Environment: real
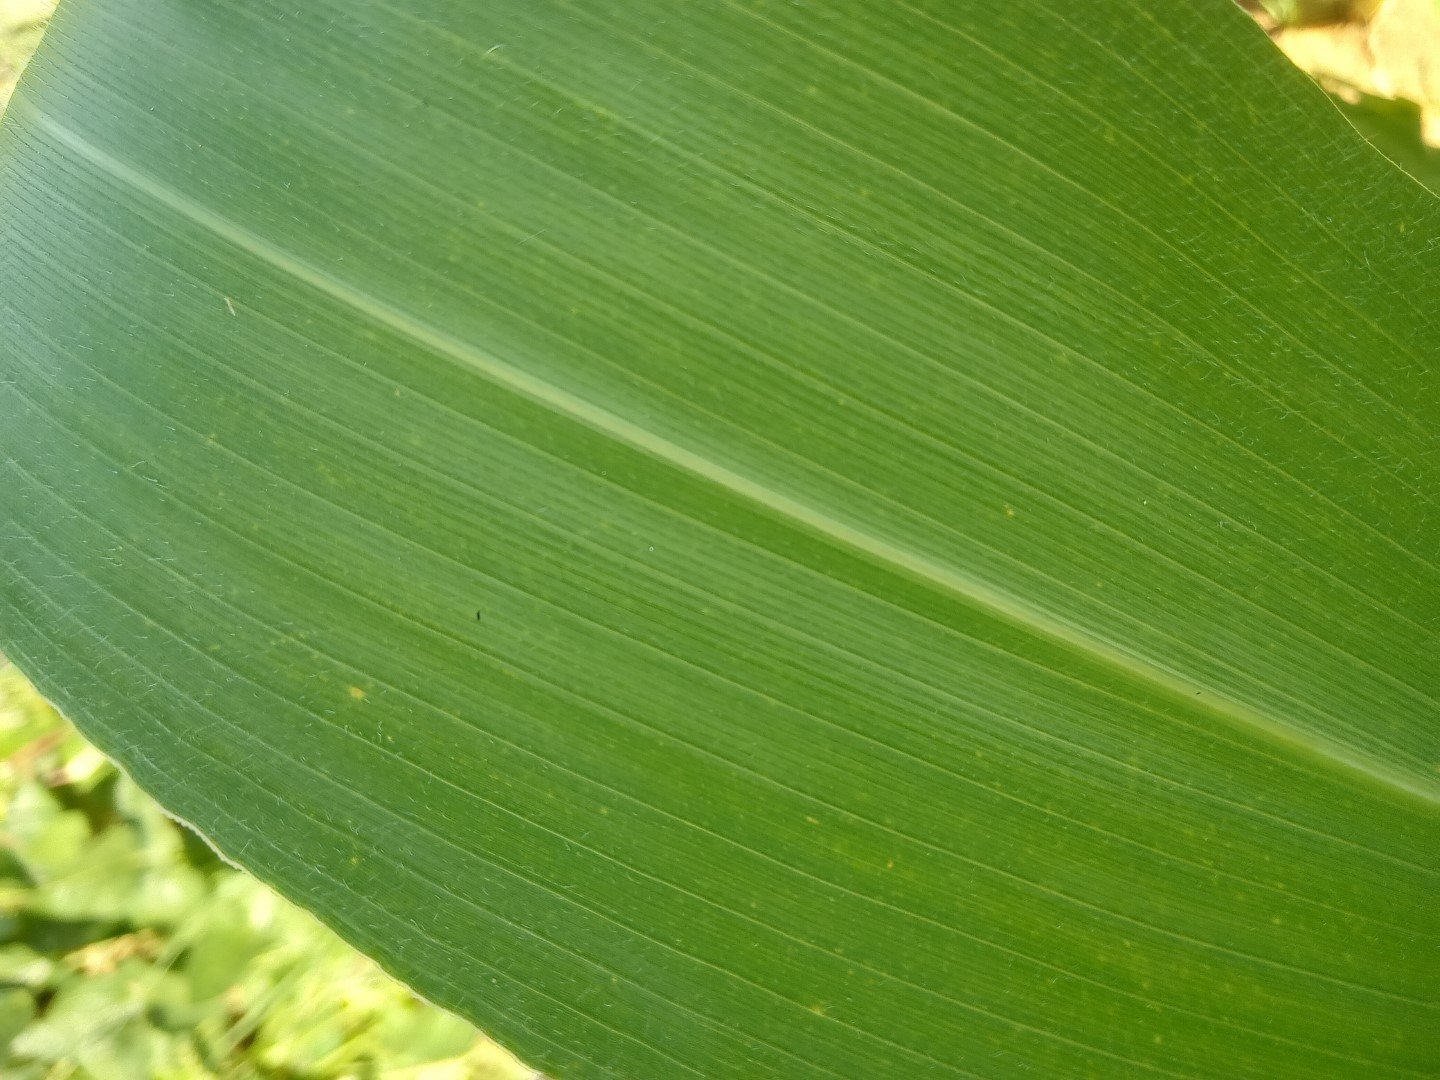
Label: healthy